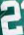
Number: 2